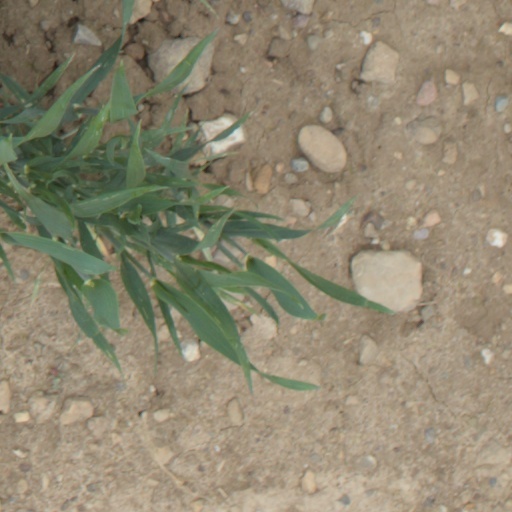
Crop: wheat